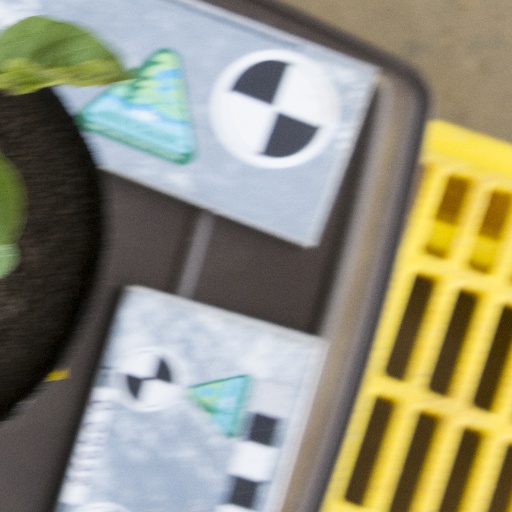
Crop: soybean